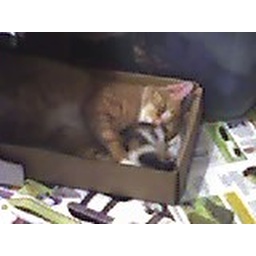
Sleeping in the box suki was born in,in our bedroom closet.Harley took care of her while mom went outside.